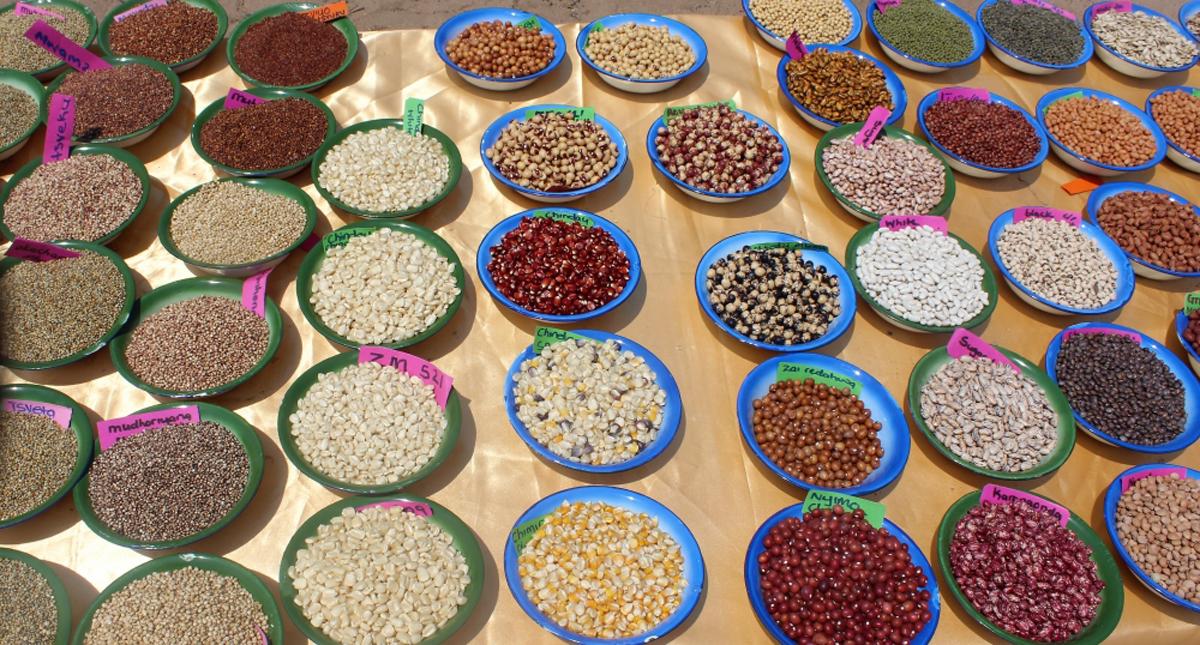
Eneo mahususi lililotengwa kwaajili ya kuhifadhia mbegu za aina mbalimbali zilizowekwa katika vyombo maalumu pamoja na maandishi, ili kumsaidia mtumiaji kutofautisha aina za mbegu na matumizi yake.